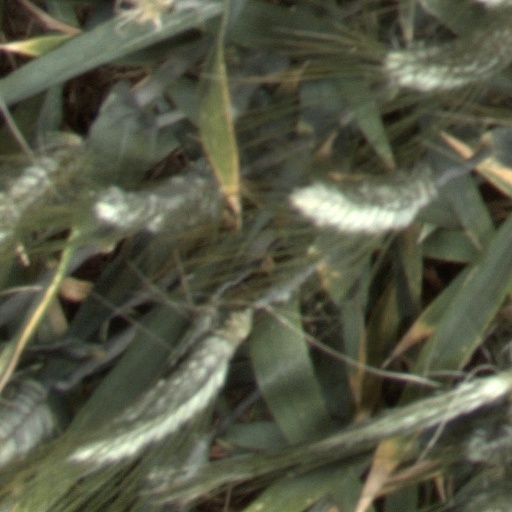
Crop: wheat